State Tourism Agency of the Republic of Azerbaijan

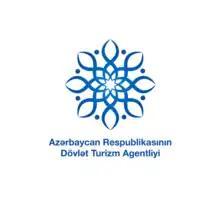

The State Tourism Agency of the Republic of Azerbaijan is a governmental body established by a decree of the President of Azerbaijan with the purpose of improving public administration in the domains of culture and tourism.